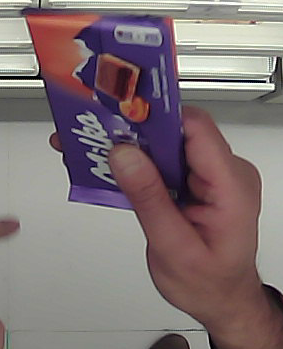
Product: milka_chocolate